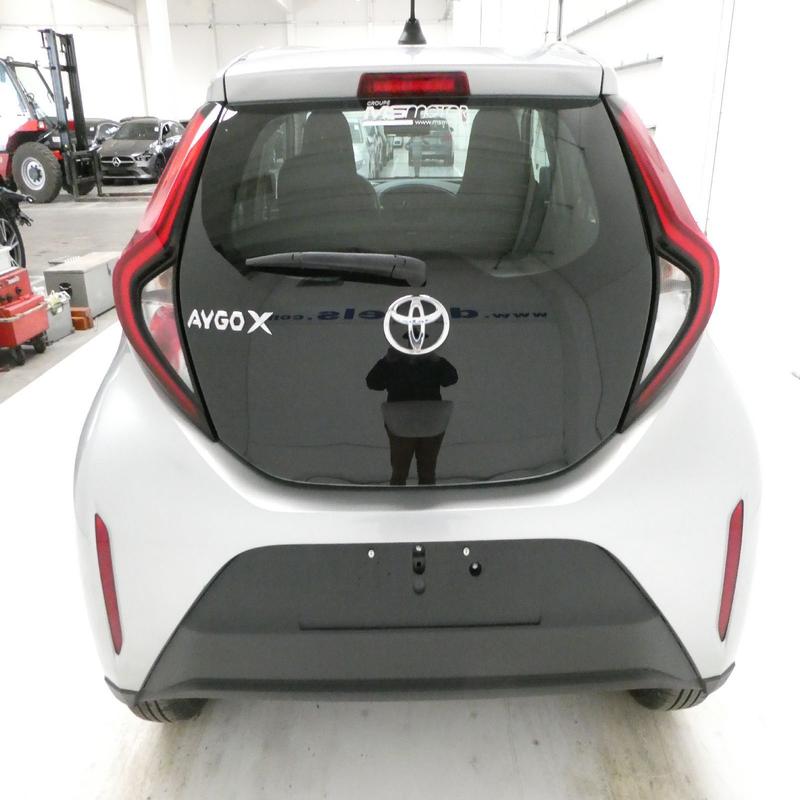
Aucun dommage détecté.
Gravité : aucun